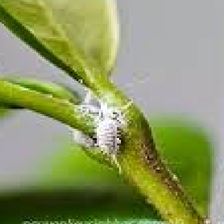
Label: mealybug_infestation